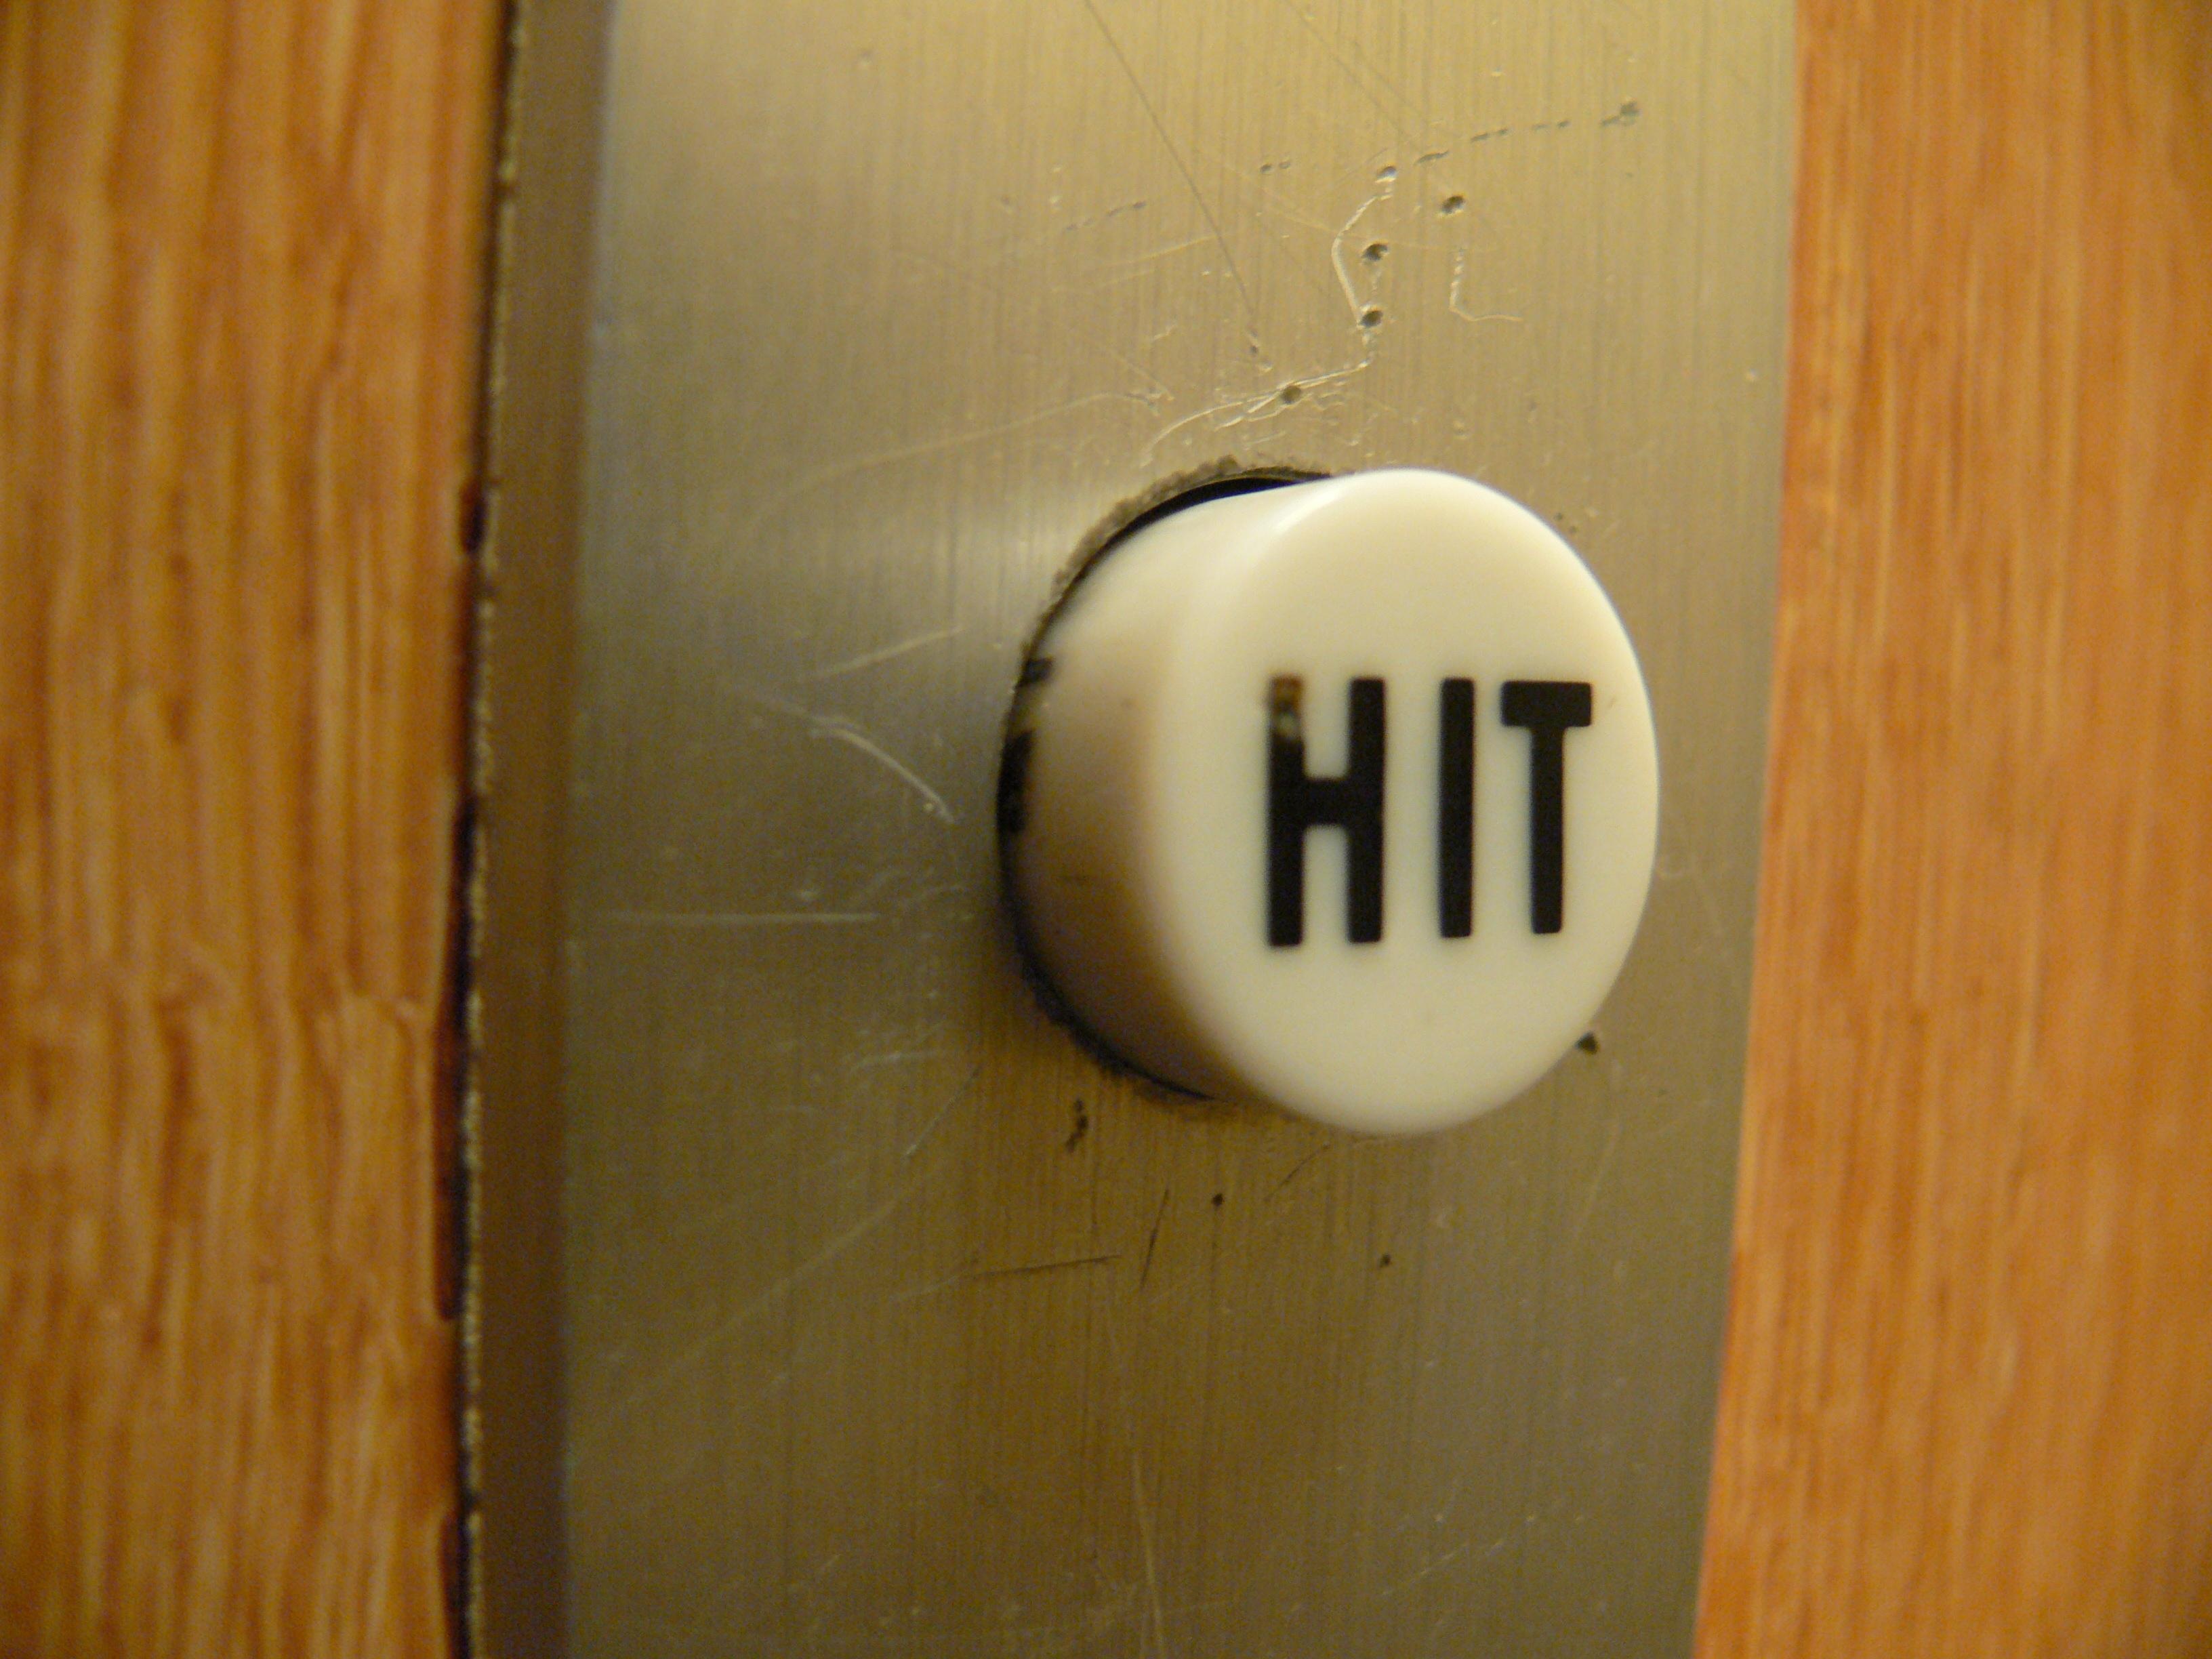
white, number, lighting, button, press, elevator, shape, hit